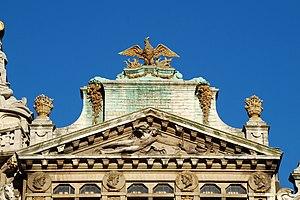
Belgique - Bruxelles - Grand-Place - Maison de la Louve
La « Maison de la Louve » est une maison de style baroque située au numéro 5 de la Grand-Place de Bruxelles en Belgique, entre les maisons du Sac et du Cornet, sur le côté nord-ouest de la place.
Le phénix, parfois écrit phœnix, est un oiseau légendaire, doué d'une grande longévité et caractérisé par son pouvoir de renaître après s'être consumé dans les flammes. Il symbolise ainsi les cycles de mort et de résurrection. Son surnom moderne est l'oiseau de feu.